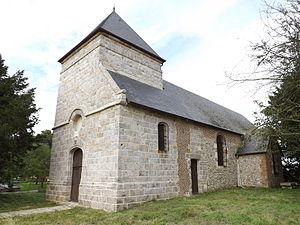
Chapelle de Flamanvillette
Cet article recense les monuments historiques de l'arrondissement de Dieppe, dans le département de la Seine-Maritime, en France.
Sasseville est une commune française située dans le département de la Seine-Maritime en région Normandie.